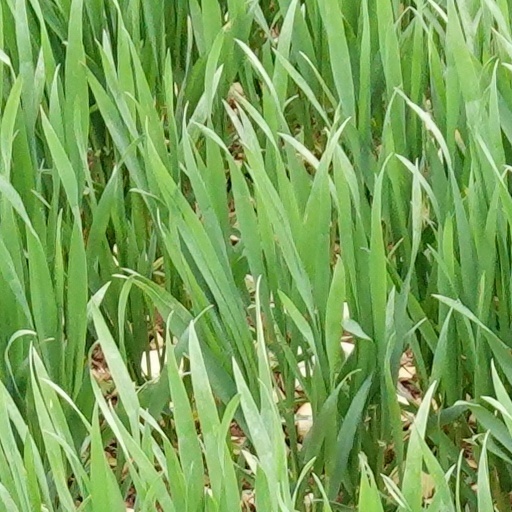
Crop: wheat